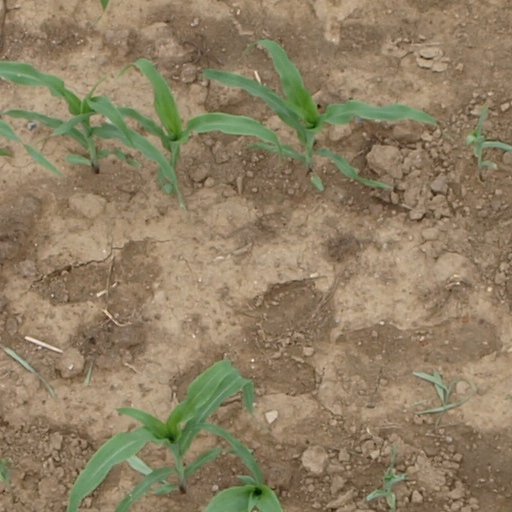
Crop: maize; corn